Vicente Romero Redondo

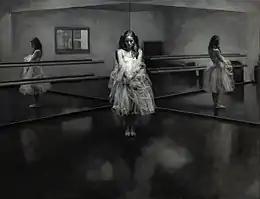
2014, Pastel by Vicente Romero Redondo, 116x89 cm

For several years he worked as a nomad street portraitist along coastal locations on the Spanish peninsula and islands while self-learning and further developing his plastic expression skills, until finally adopting pastel as his most favoured medium. Romero Redondo settled on Calonge, Costa Brava in 1987 where his art matured to his present luminous mediterranean style.